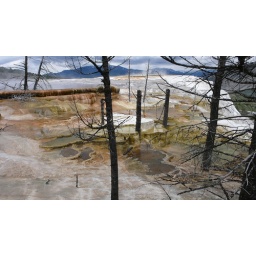
Calcium carbonate dissolved in hot spring water kills the trees